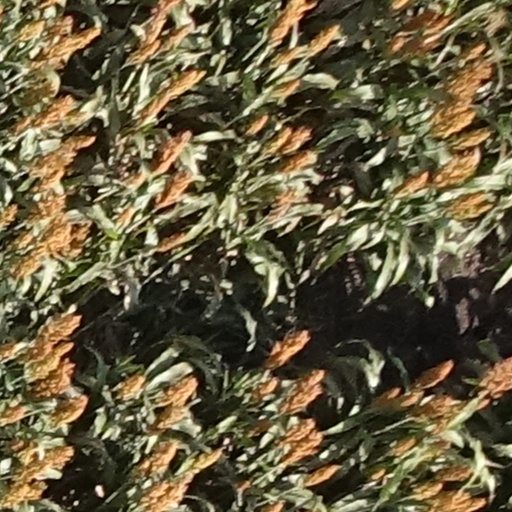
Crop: sorghum